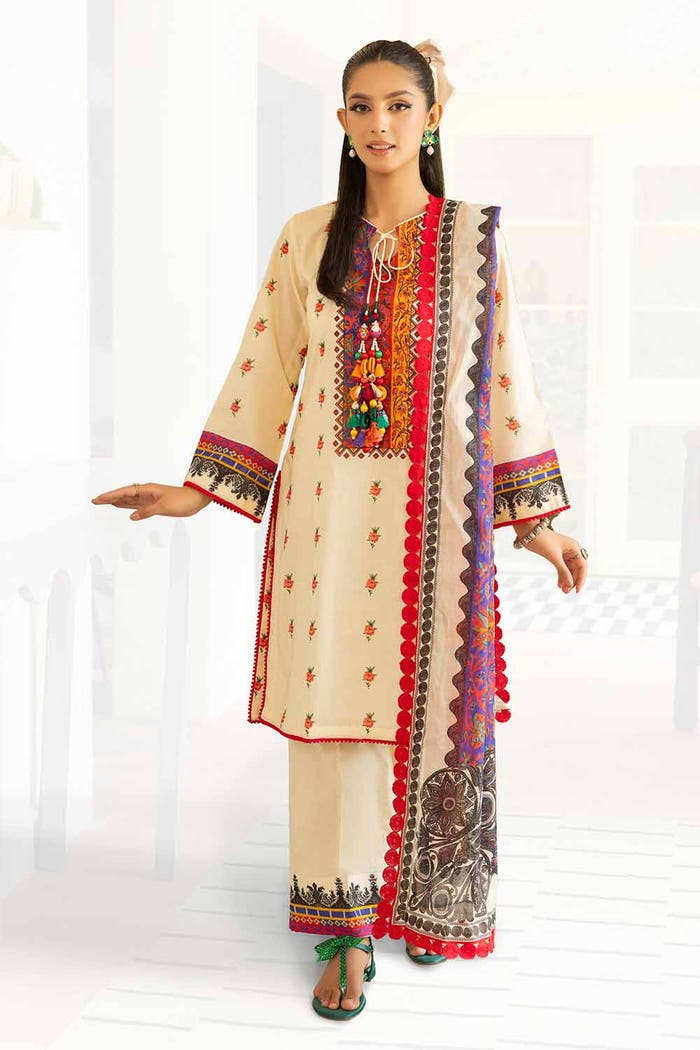
cream multi embroidered salwar suit